Entoloma hochstetteri

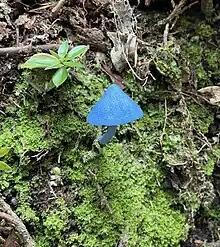
"Entoloma hochstetteri" near Coromandel, New Zealand

The species was first described as "Cortinarius hochstetteri" in 1866 by the Austrian mycologist Erwin Reichardt, before being given its current binomial in 1962 by Greta Stevenson. It is named after the German-Austrian naturalist Ferdinand von Hochstetter.